Cowboy

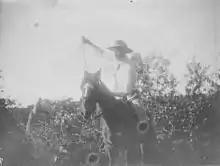
Photograph of Hawaiian Paniolo

In the 18th century, people in Spanish Texas began to herd cattle on horseback to sell in Louisiana, both legally and illegally. By the early 19th century, the Spanish Crown, and later, independent Mexico, offered "empresario" grants in what would later be Texas to non-citizens, such as settlers from the United States. In 1821, Stephen F. Austin led a group which became the first English-speaking Mexican citizens. Following Texas independence in 1836, even more Americans immigrated into the "empresario" ranching areas of Texas. Here the settlers were strongly influenced by the Mexican "vaquero" culture, borrowing vocabulary and attire from their counterparts, but also retaining some of the livestock-handling traditions and culture of the Eastern United States and Great Britain. The Texas cowboy was typically a bachelor who hired on with different outfits from season to season.